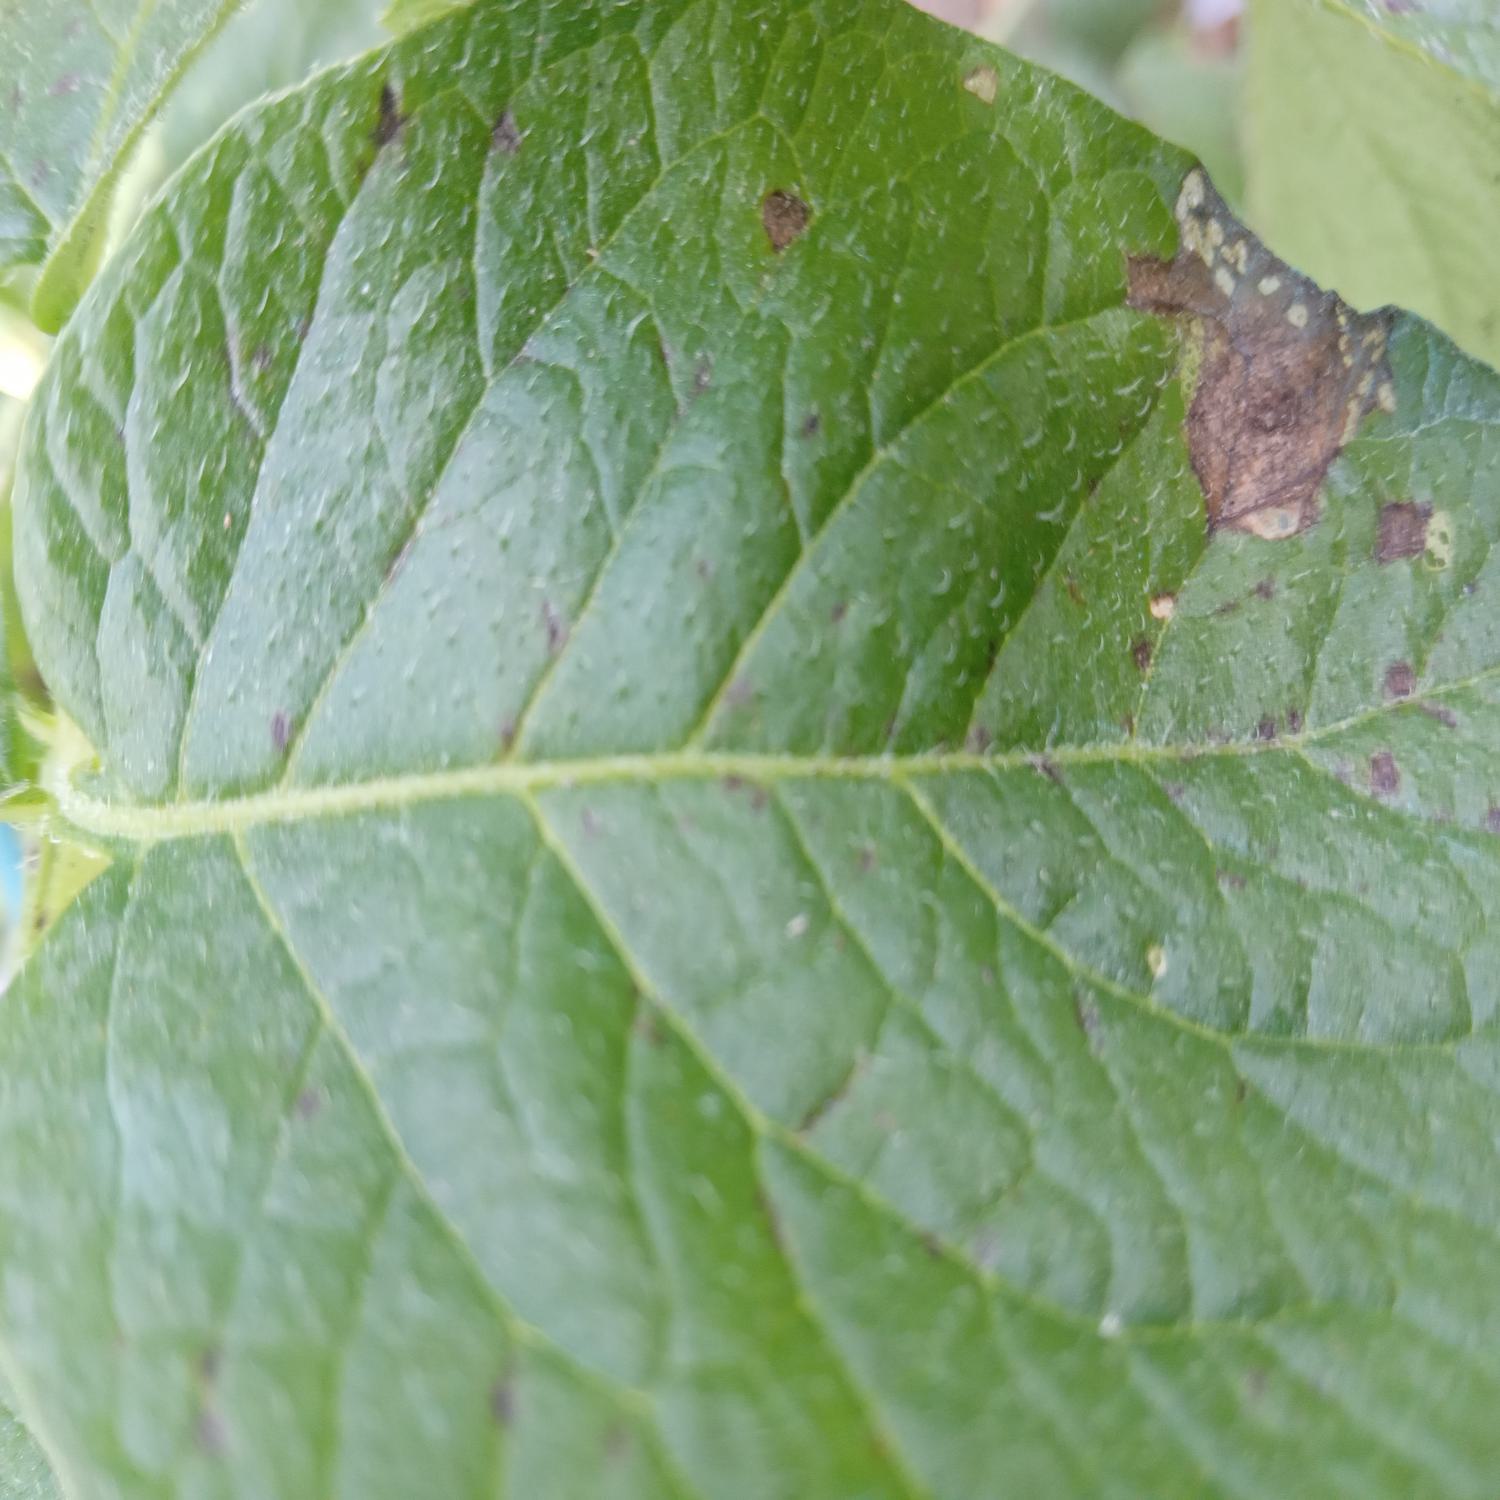
Label: Fungi